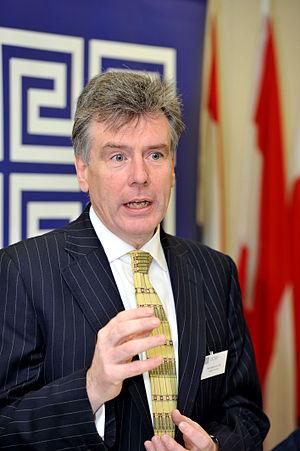
Cette liste présente les 650 membres de la 55ᵉ législature de la Chambre des communes du Royaume-Uni au moment de leur élection le 6 mai 2010 lors des élections générales britanniques de 2010. Elle présente les élus par circonscriptions.